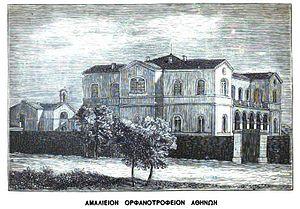
Amélie d’Oldenbourg, princesse d'Oldenbourg puis, par son mariage, reine de Grèce, est née dans la cité d'Oldenbourg, dans le grand-duché d'Oldenbourg, le 21 décembre 1818 et morte à Bamberg, dans le royaume de Bavière, le 20 mai 1875. Fille du grand-duc Auguste Iᵉʳ d'Oldenbourg, Amélie épouse le roi élu Othon Iᵉʳ de Grèce et devient ainsi la première souveraine du royaume hellène.